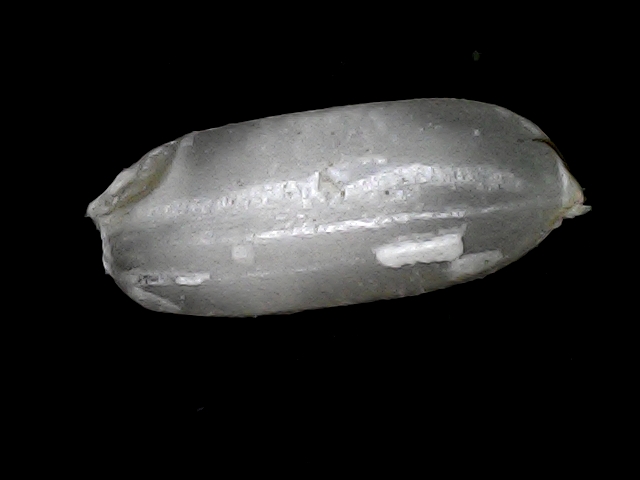
Rice variety: BRRI74